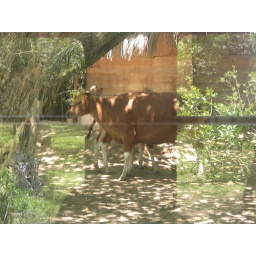
a brown cow at it's artifical habits.taken during the tour in BAli Safari ParK